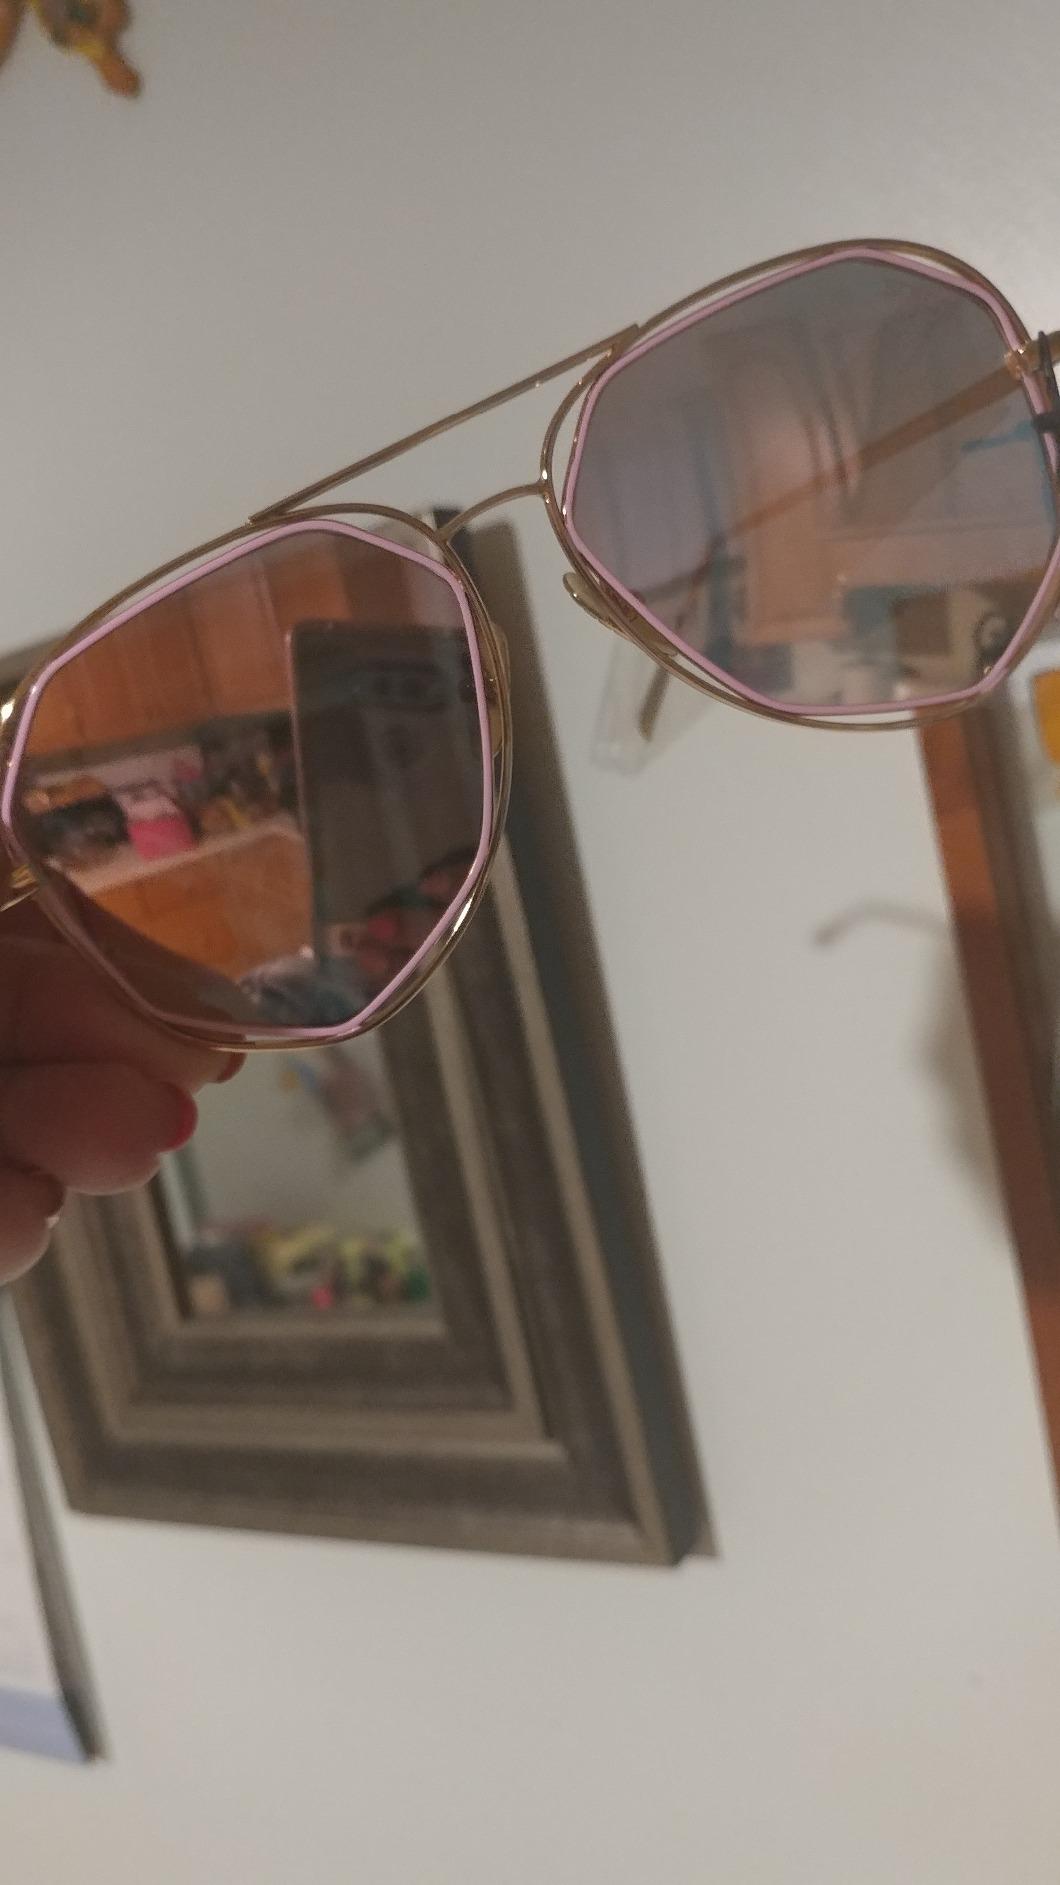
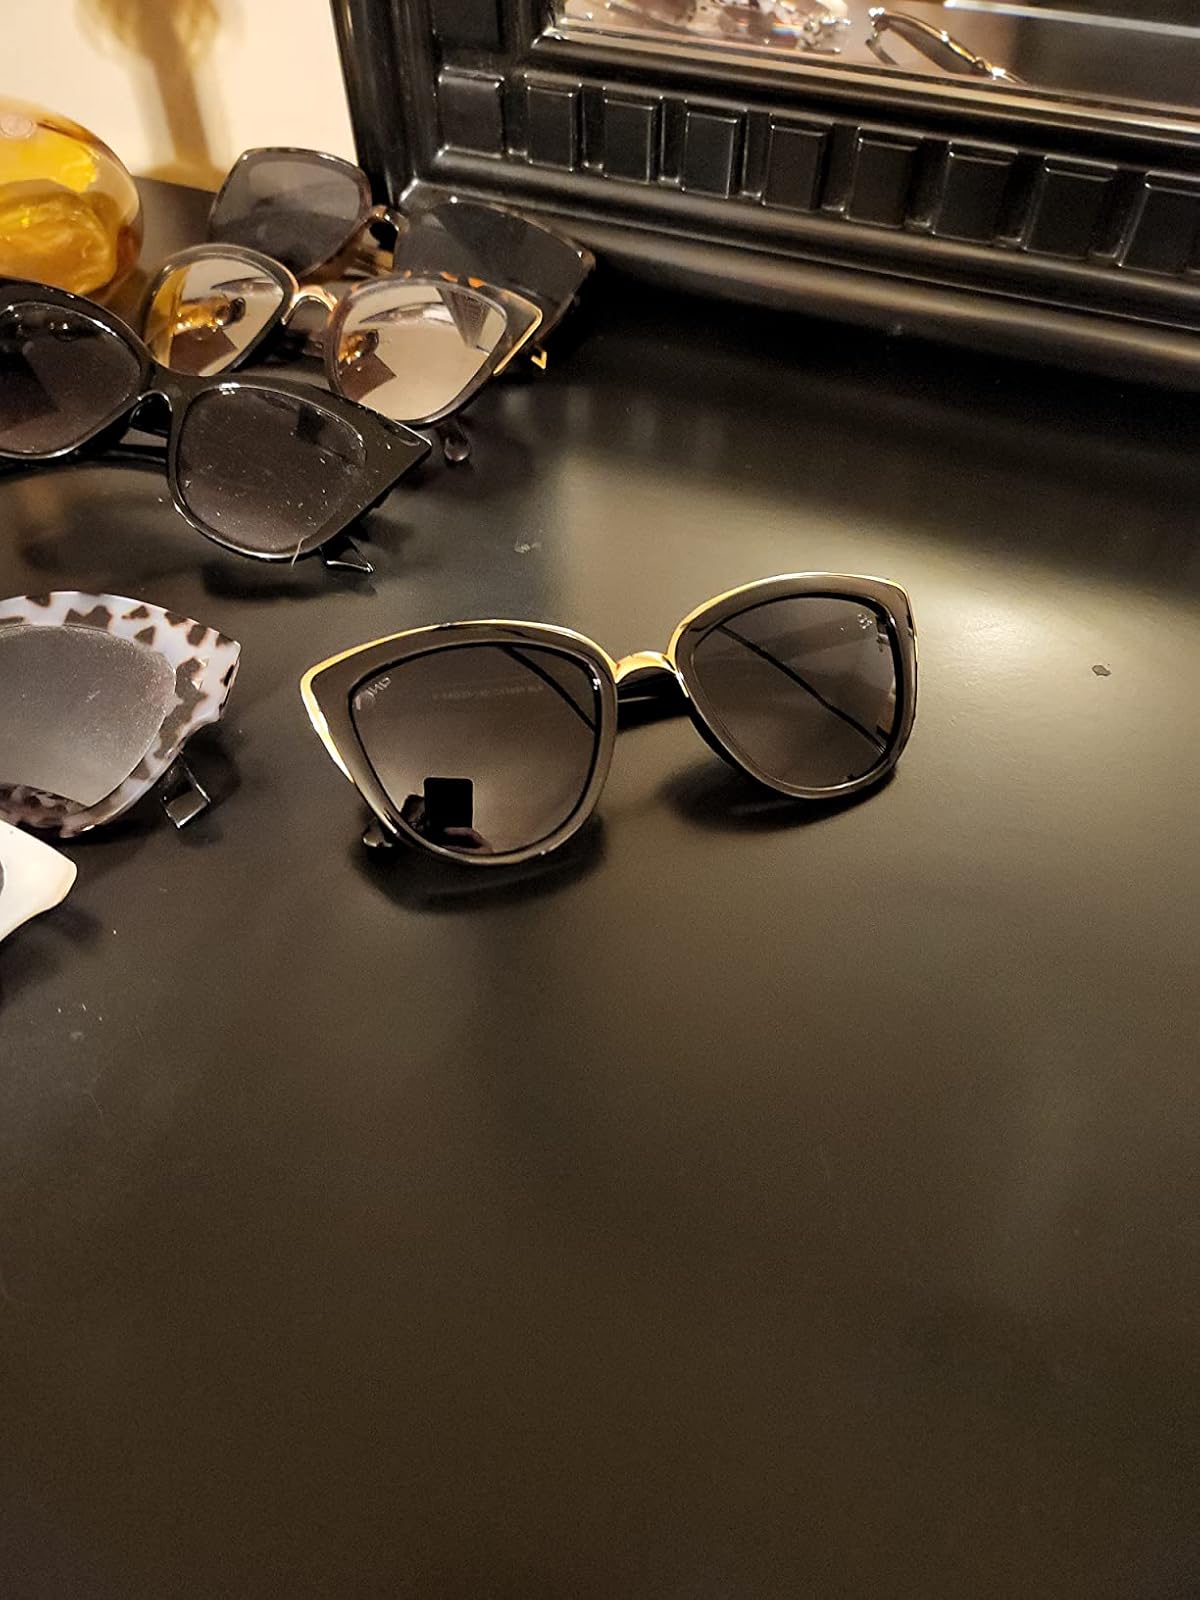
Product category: accessories_sunglasses
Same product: no